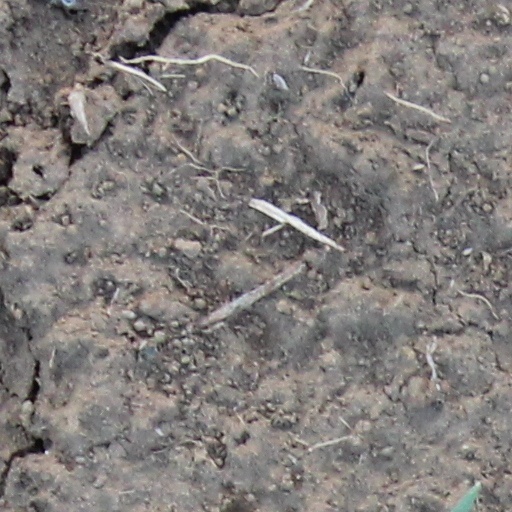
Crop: wheat